Bill Neukom

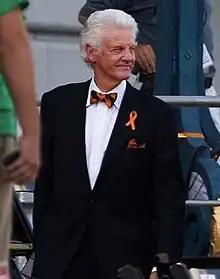
Neukom during the 2010 Giants World Series victory parade, sporting trademark bow tie

After earning his law degree, Neukom began his legal career as a bailiff and clerk for Judge Theodore S. Turner at the King County Superior Court in Seattle during 1967-68.